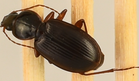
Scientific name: Synuchus impunctatus
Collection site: Harvard Forest & Quabbin Watershed NEON (HARV), plot HARV_001